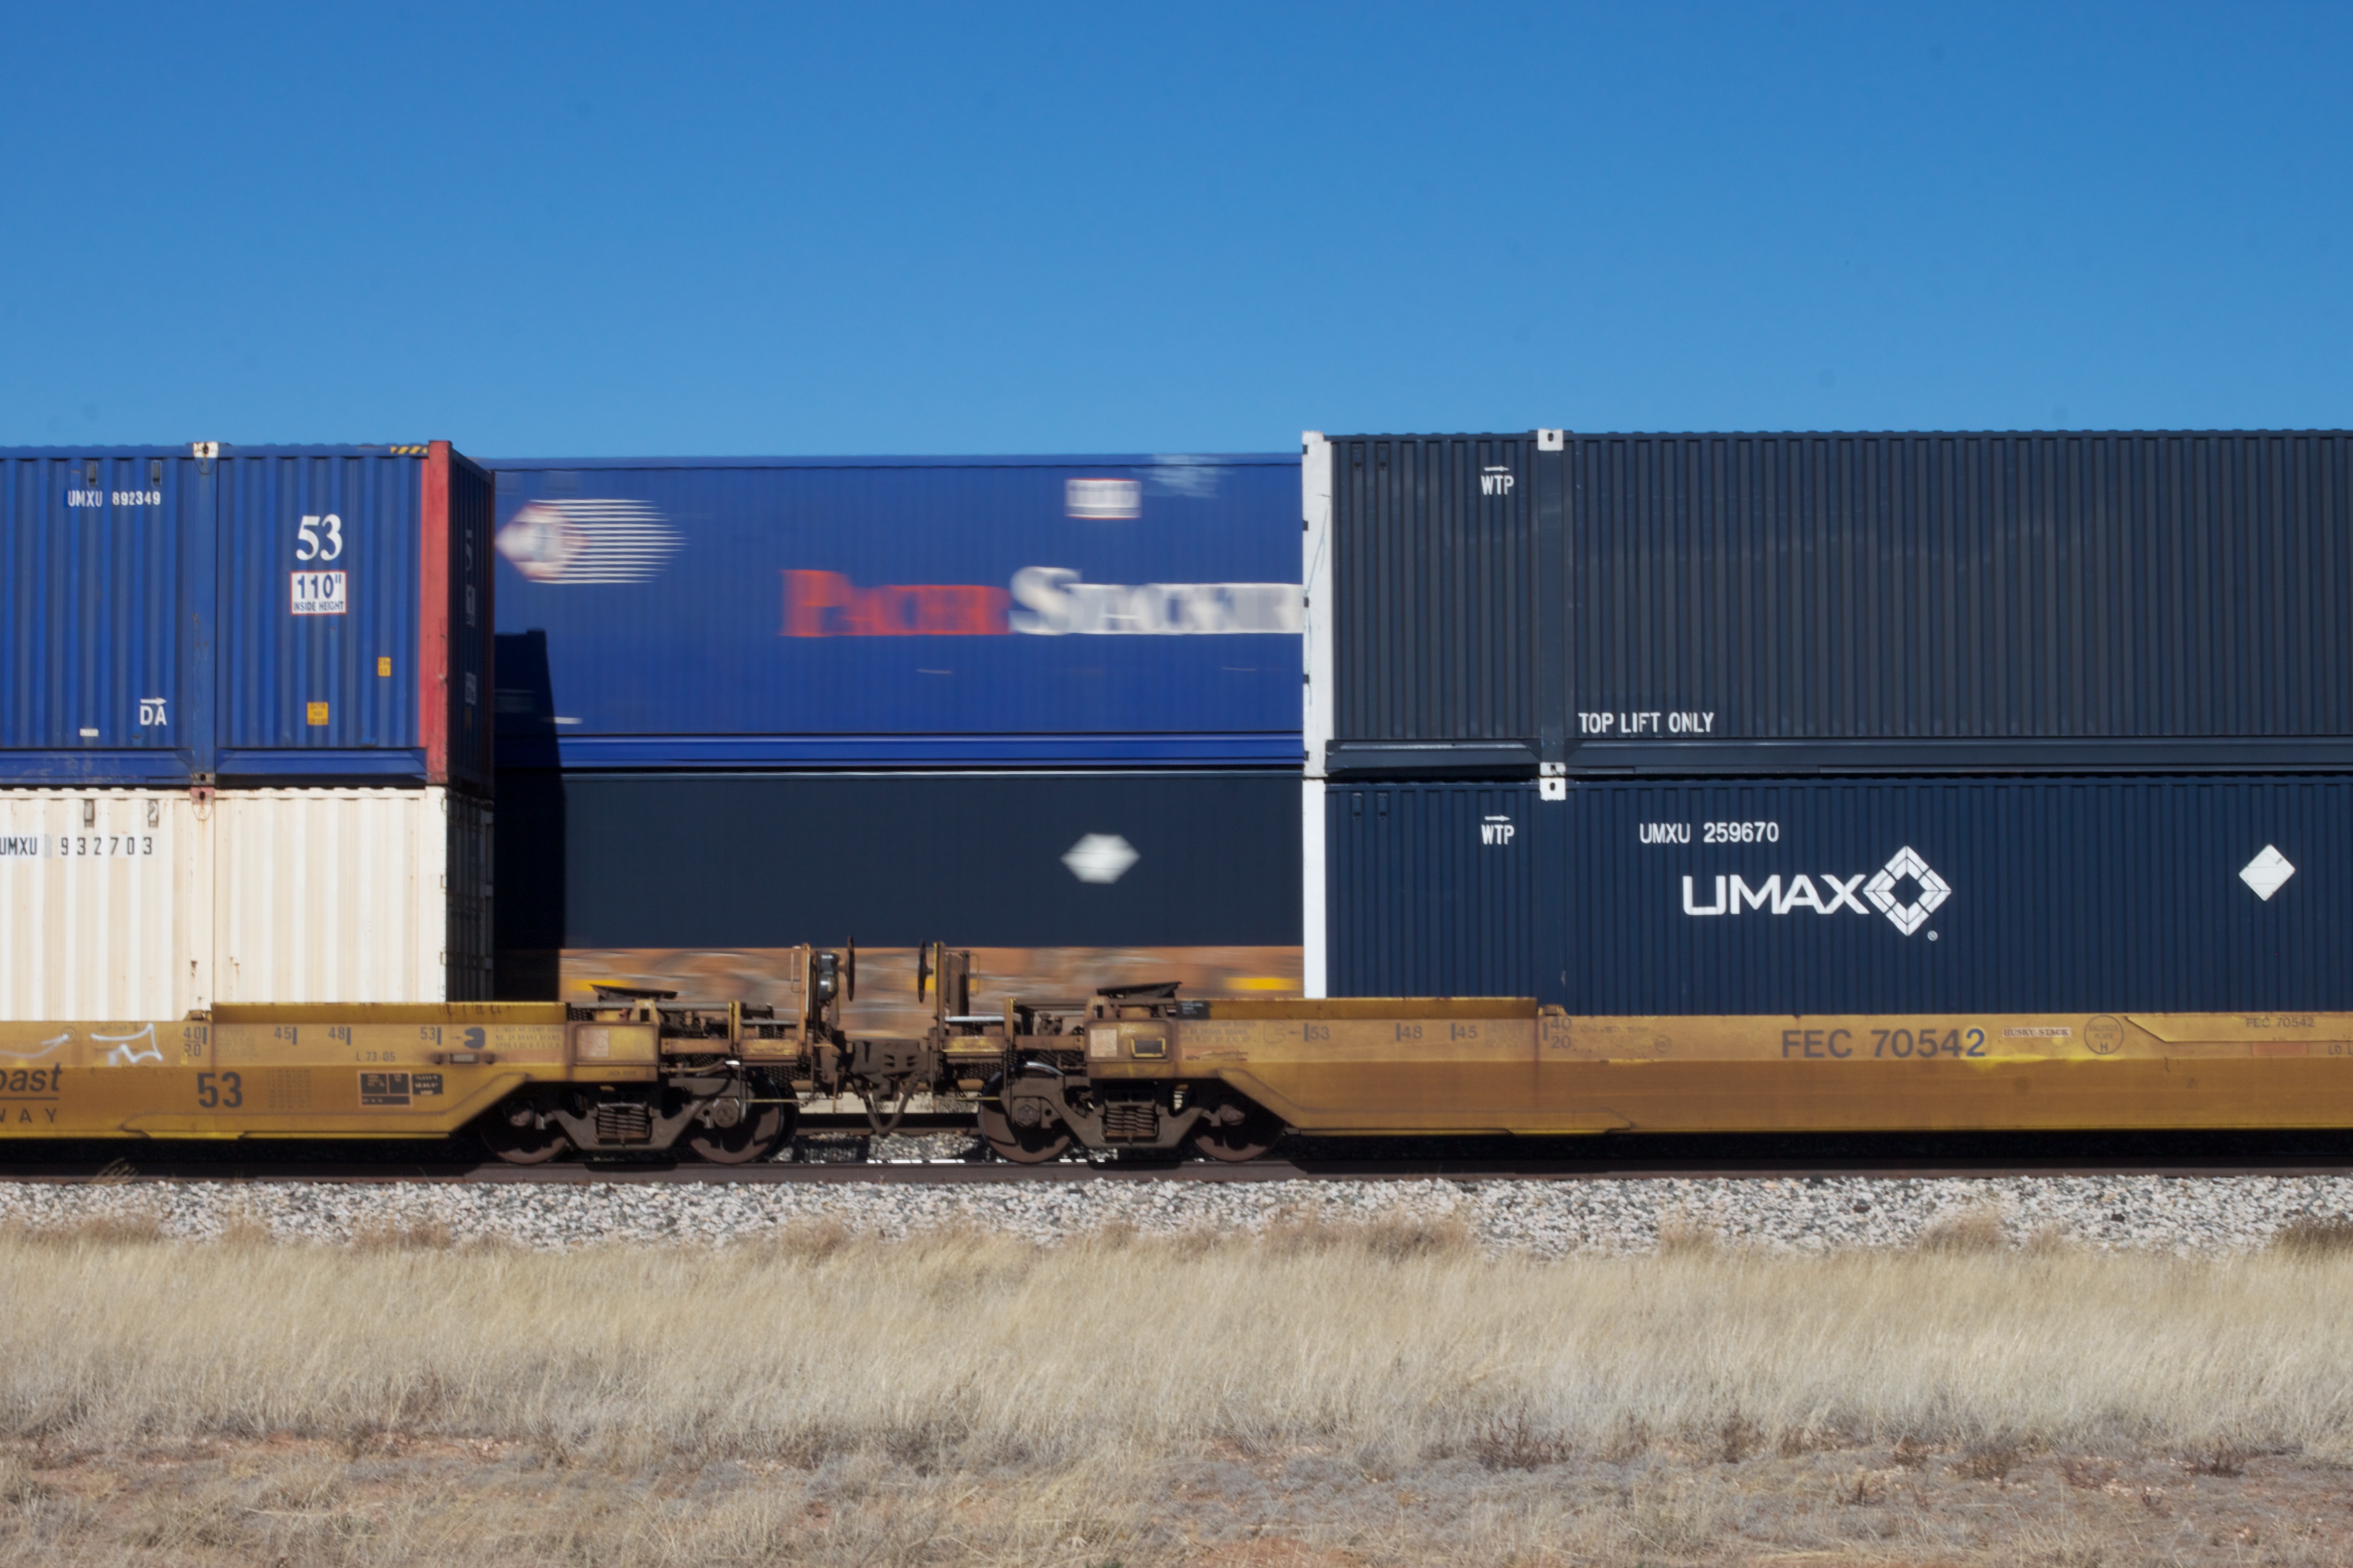
track, train, transport, vehicle, shipping container, locomotive, cargo, odyssey, rail transport, land vehicle, freight car, rolling stock, railroad car, passenger car